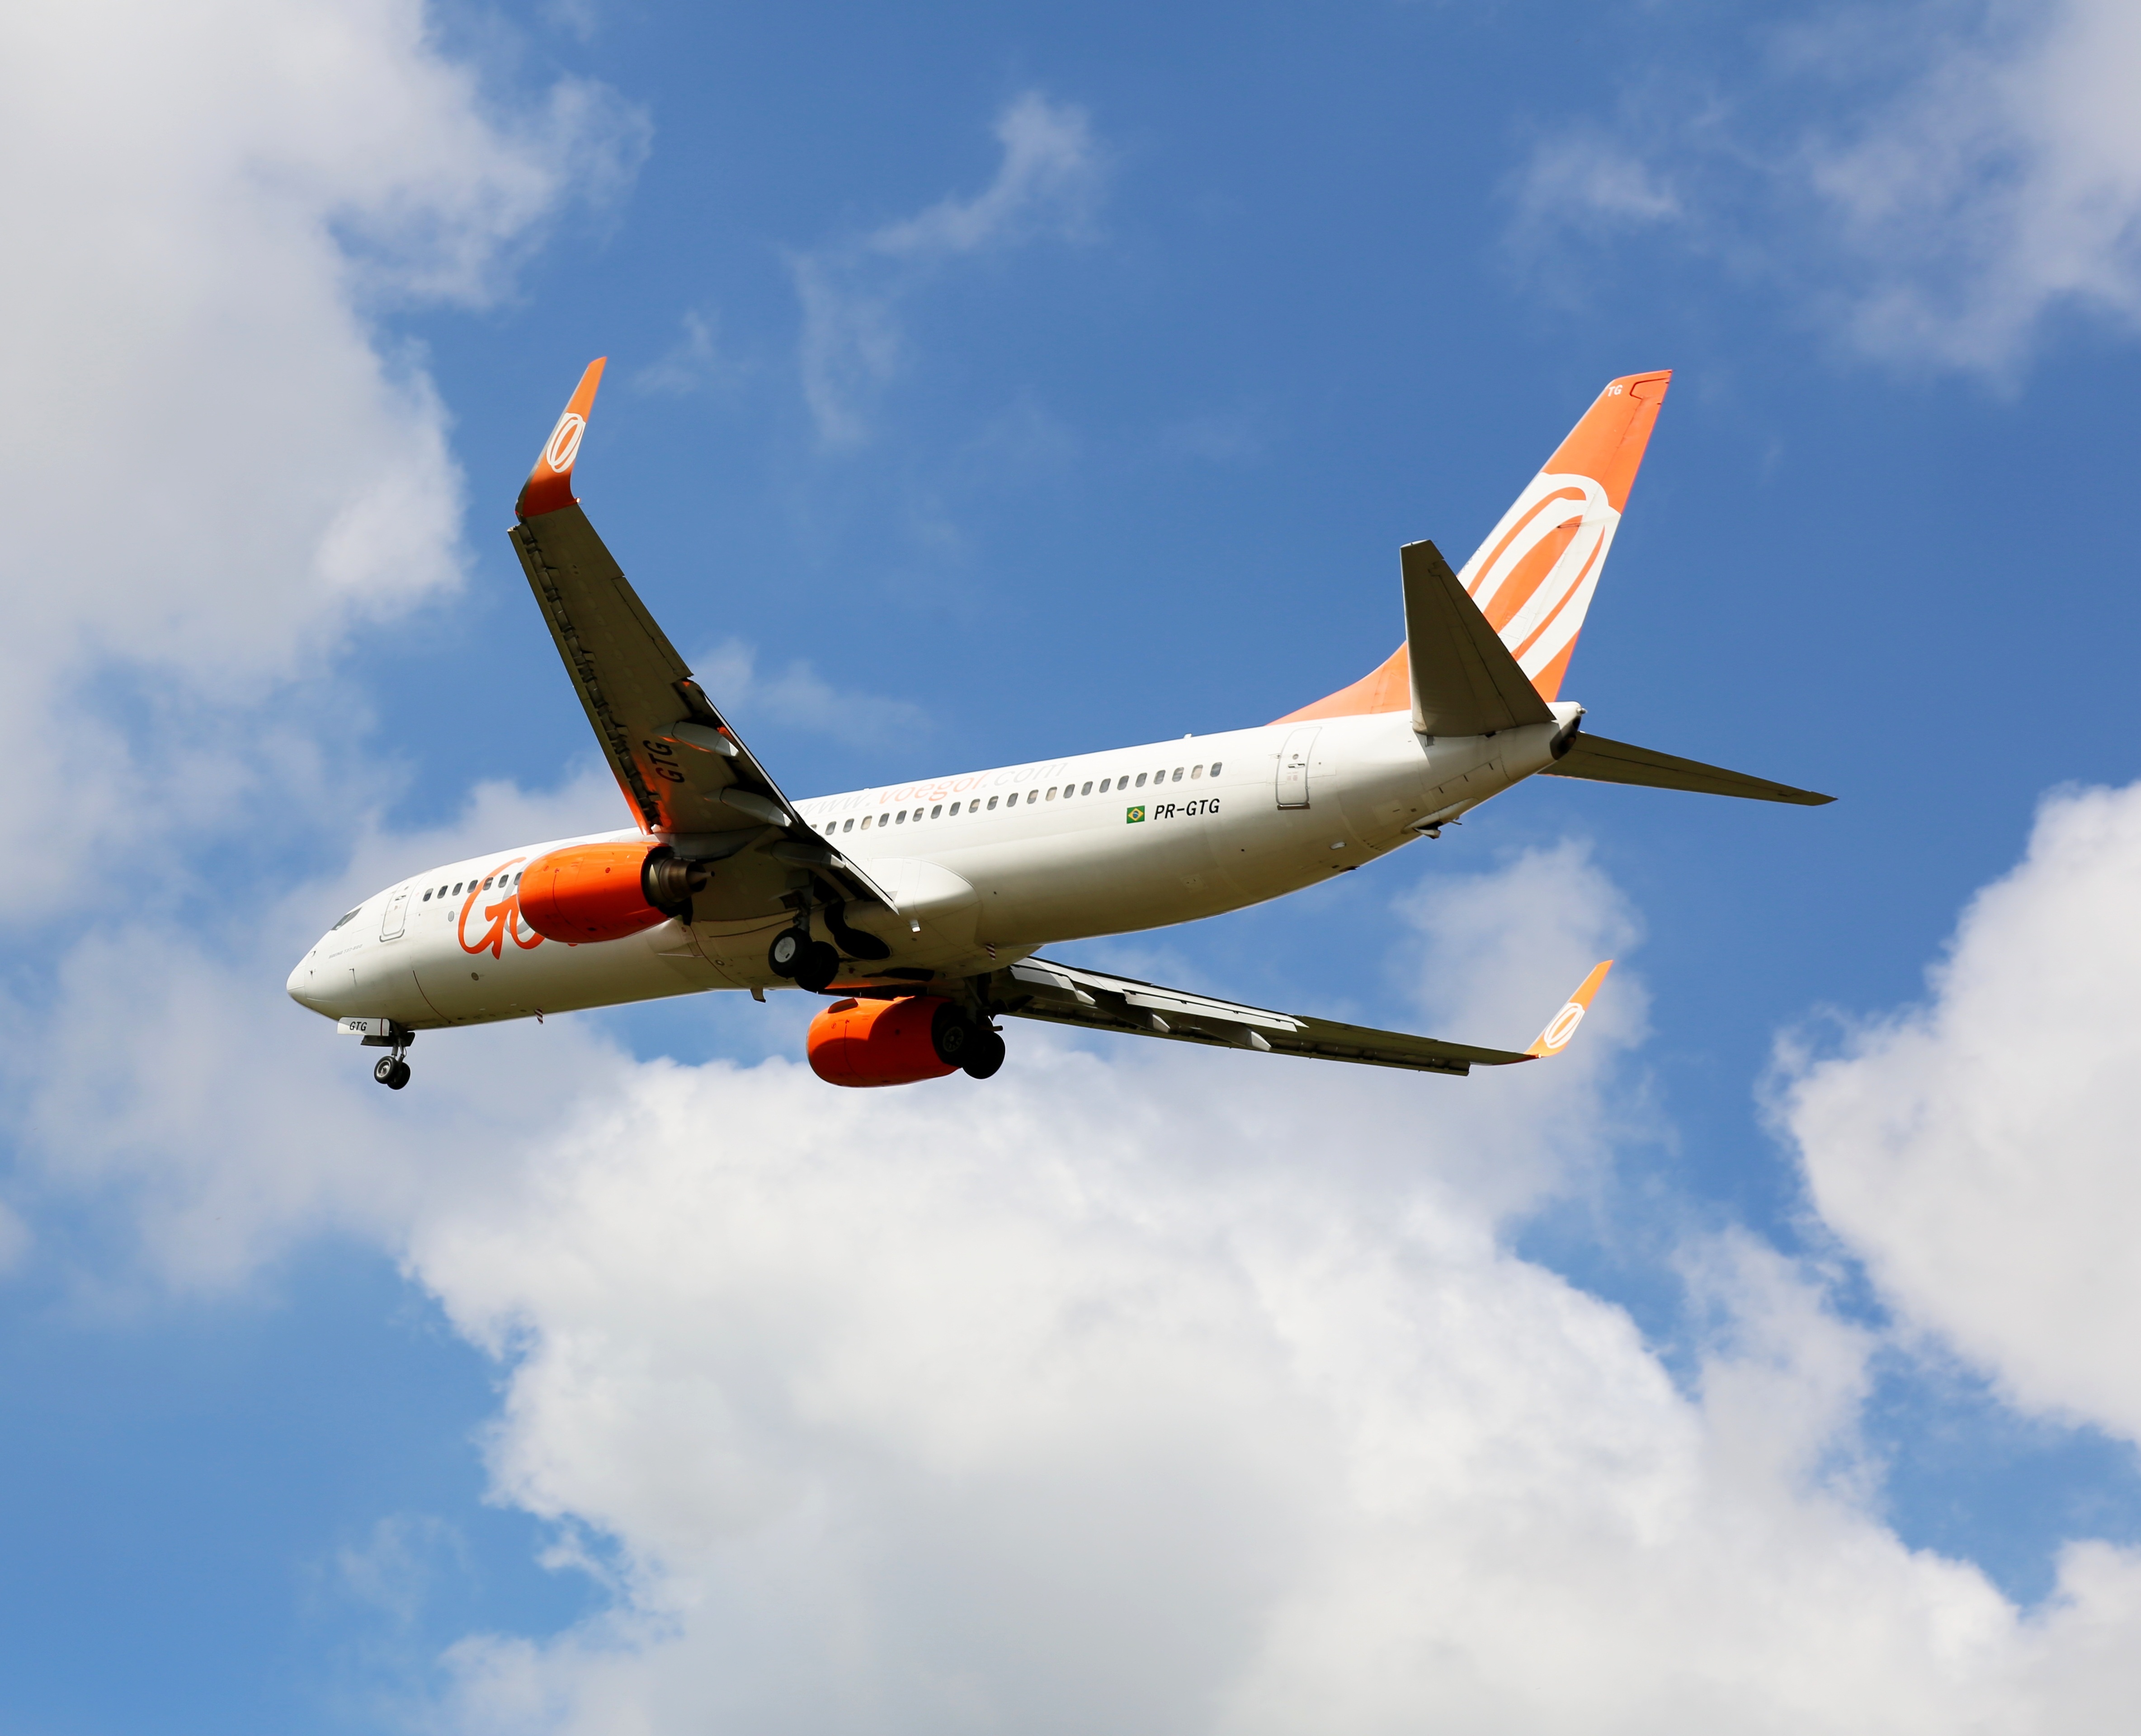
wing, cloud, sky, air, flying, fly, airport, airplane, plane, aircraft, vehicle, airline, aviation, flight, ride, trip, clouds, airliner, motor, commercial, airbus, boeing, takeoff, take off, air transport, air force, jet aircraft, airbus a330, boeing 777, boeing 767, stage length, air travel, boeing 737, boeing 757, atmosphere of earth, wide body aircraft, narrow body aircraft, aerospace engineering, aircraft engine, airbus a320 family, boeing 737 next generation